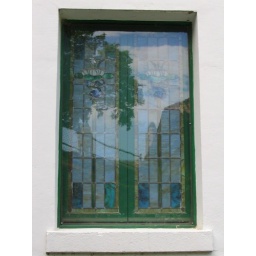
Arlington Hotel &amp;amp; tree reflected in stained glass of the Superior bath house.